Spore drive

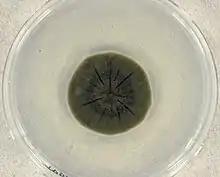
Cladosporium sphaerospermum, a radiotrophic fungus first described in 1886.

Beginning ten years before the events of "", the spore drive and "Discovery" are first presented as unreliable experimental technologies, though "Discovery" with the assistance of Stamets and the spore drive later help to avert various crises throughout the series. During the "Star Trek: Discovery" series, characters are told how the spore drive works when first experiencing it. In the episode "New Eden", captain summarized it as: